Ait Zemmour

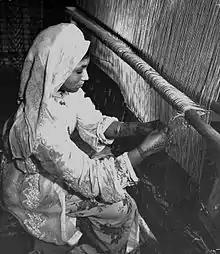
Ait Zemmour woman practicing traditional weaving, 1955

The Aït Zemmour or Zemmour are a Berber tribal confederation found between Rabat and Meknes in the forests of Mamora centered around Khemisset.